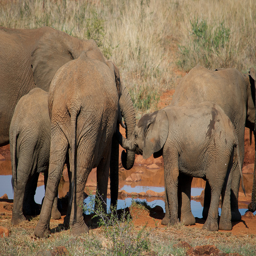
a group of elephants near a body of water
A couple of animals that are by some dirt.
The adult and baby elephant congregate in the wilderness.
A family of elephants walking next to a puddle of mud.
Several elephants are gathered at the edge of a water hole.